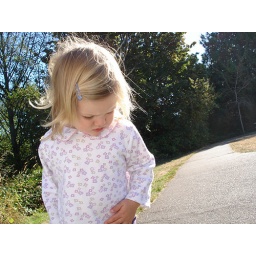
Went for a bike ride/walk in Discovery Park to wear off some birthday cake and enjoy the sun.